American Samoa

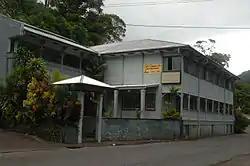
English author W. Somerset Maugham stayed at Sadie Thompson Inn during his six-week visit to Pago Pago in 1916.

By 1956, the U.S. Navy-appointed governor was replaced by Peter Tali Coleman, who was locally elected. Although technically considered "unorganized" since the U.S. Congress has not passed an Organic Act for the territory, American Samoa is self-governing under a constitution that became effective on July 1, 1967. The U.S. Territory of American Samoa is on the United Nations list of non-self-governing territories, a listing which is disputed by the territorial government officials, who do consider themselves to be self-governing.